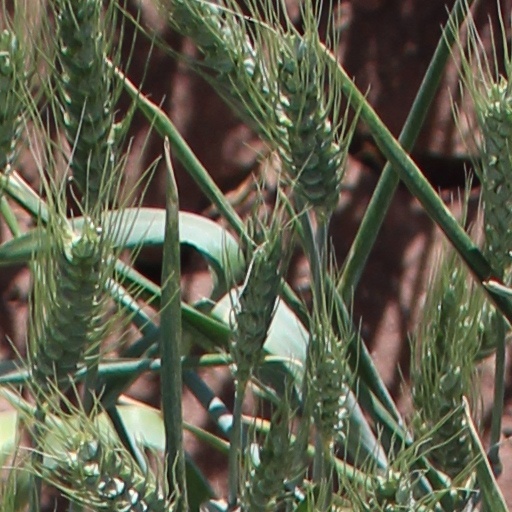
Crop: wheat